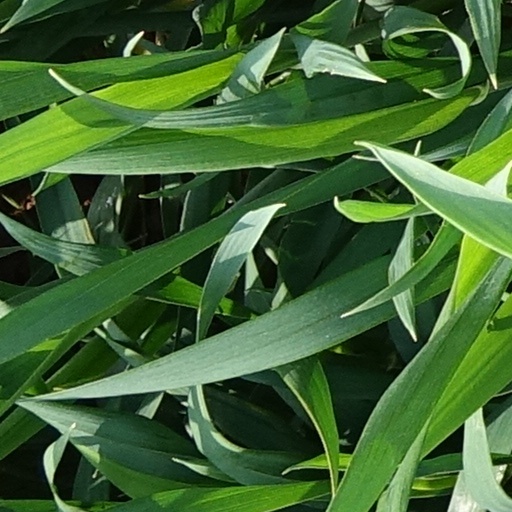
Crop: wheat